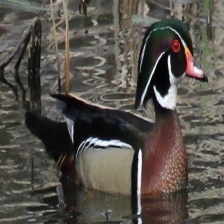
Species: WOOD DUCK
Scientific name: AIX SPONSA
ImageNet parent category: drake